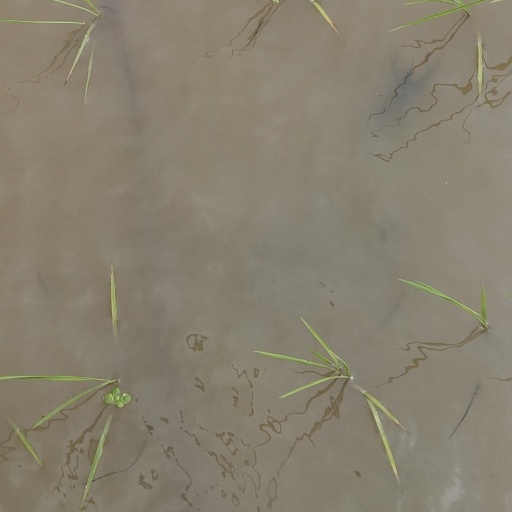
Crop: rice